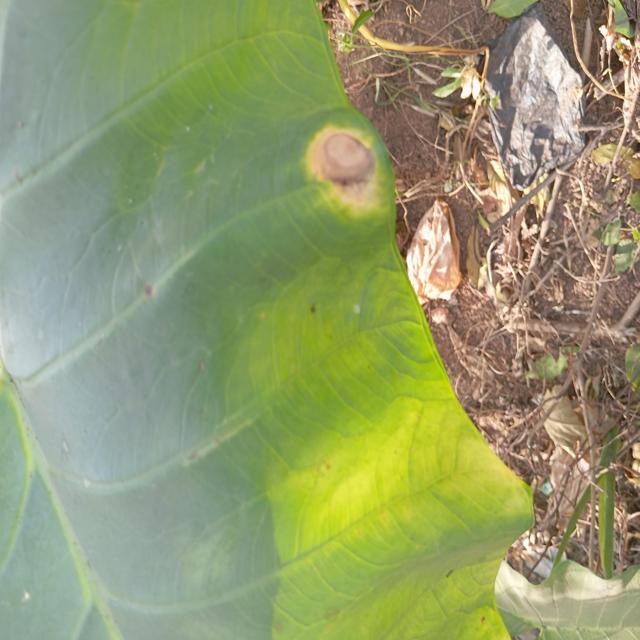
Label: Mid_Blight